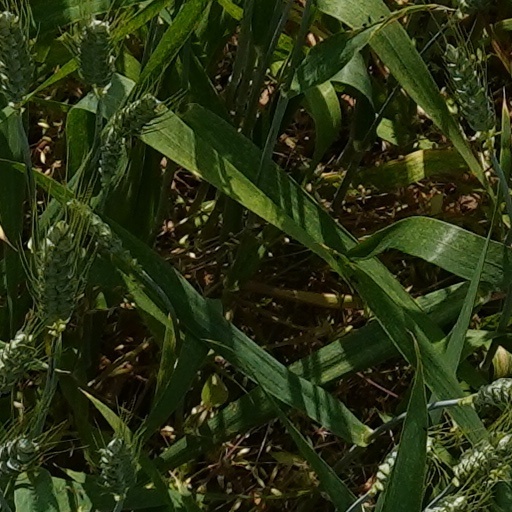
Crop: wheat